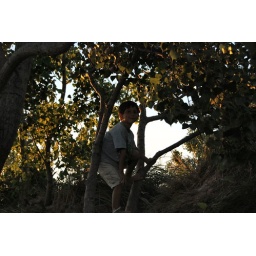
monkey in a tree Caleb